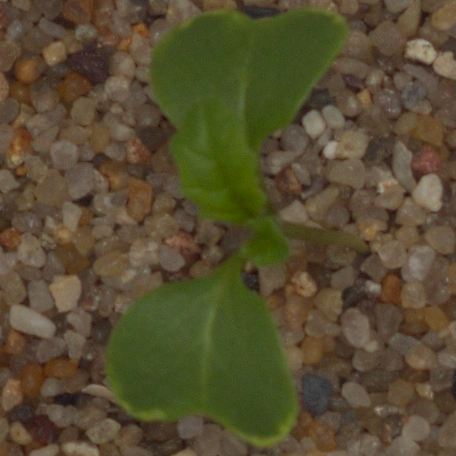
Label: charlock